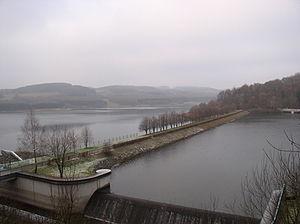
Le grand barrage de la Dhünn est le plus grand barrage-réservoir d'eau douce en Allemagne de l'Ouest. Il est nourri par deux bras de la rivière Dhünn qui lui donne son nom. Le barrage se trouve dans l'Arrondissement de Rhin-Berg autour des villes et communes de Wermelskirchen, Wipperfürth, Kürten et Odenthal.